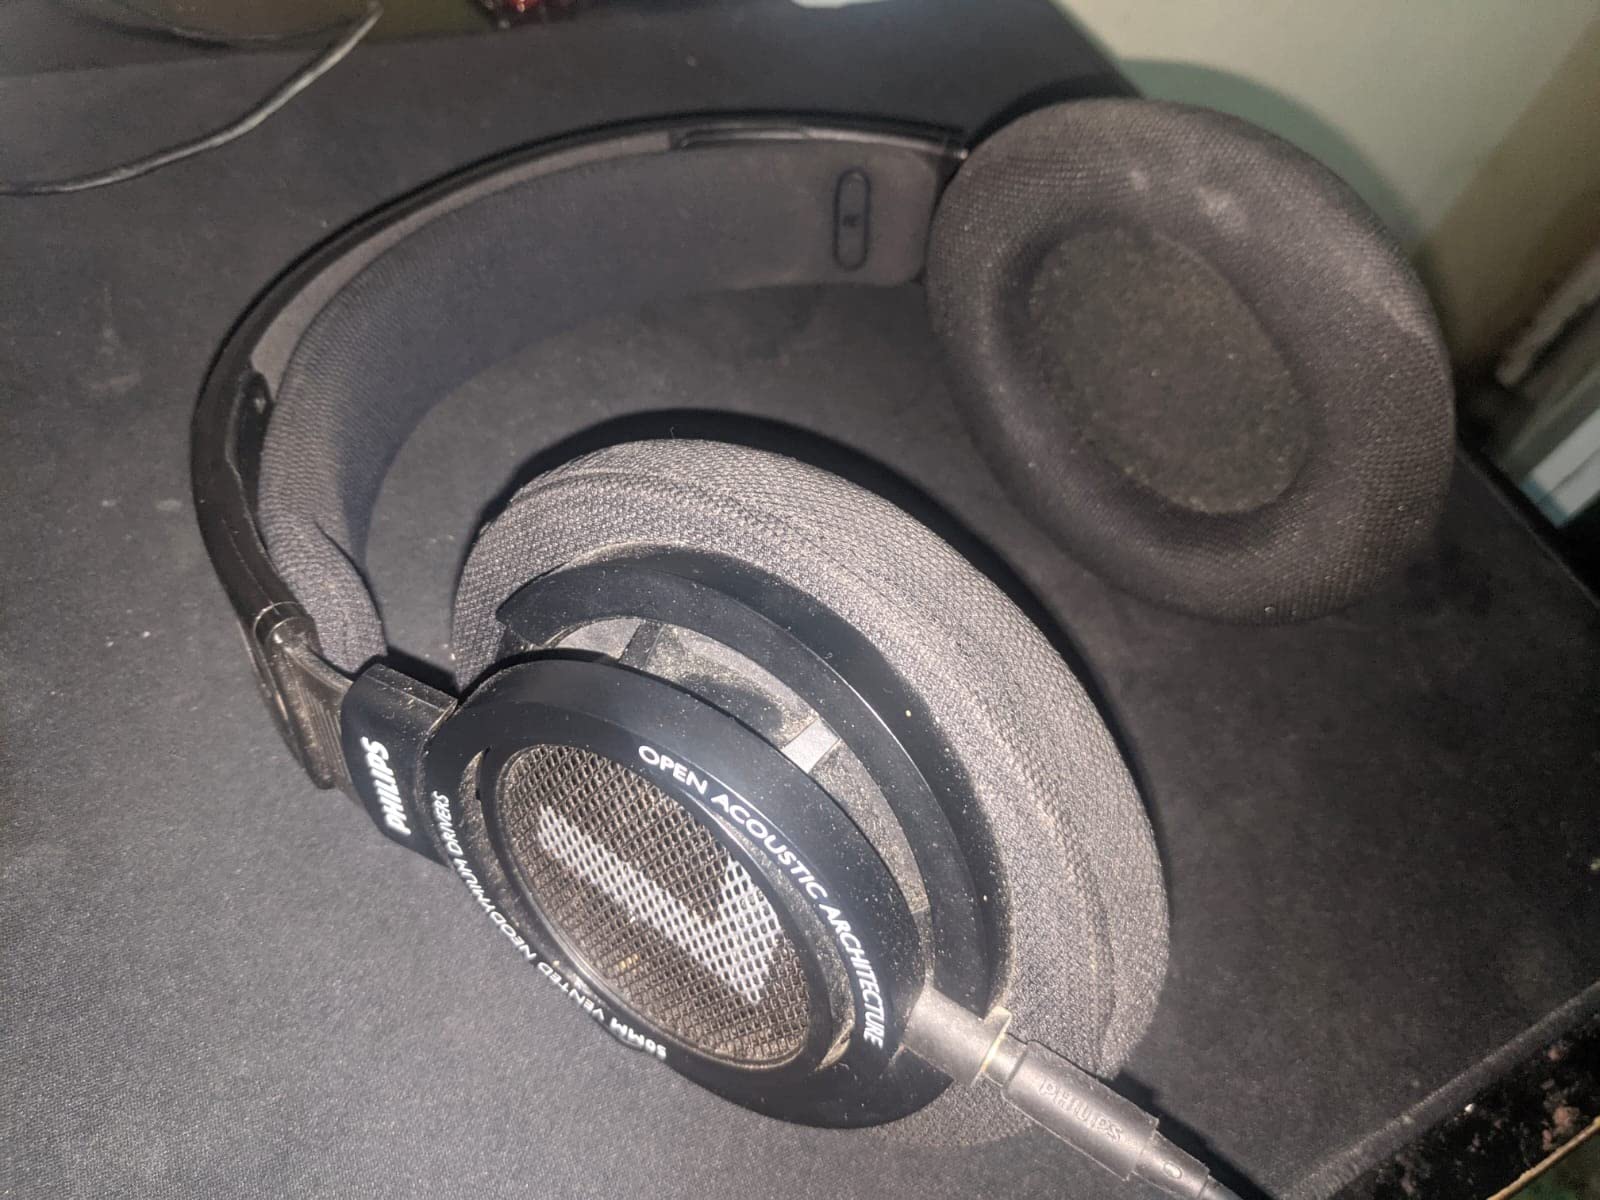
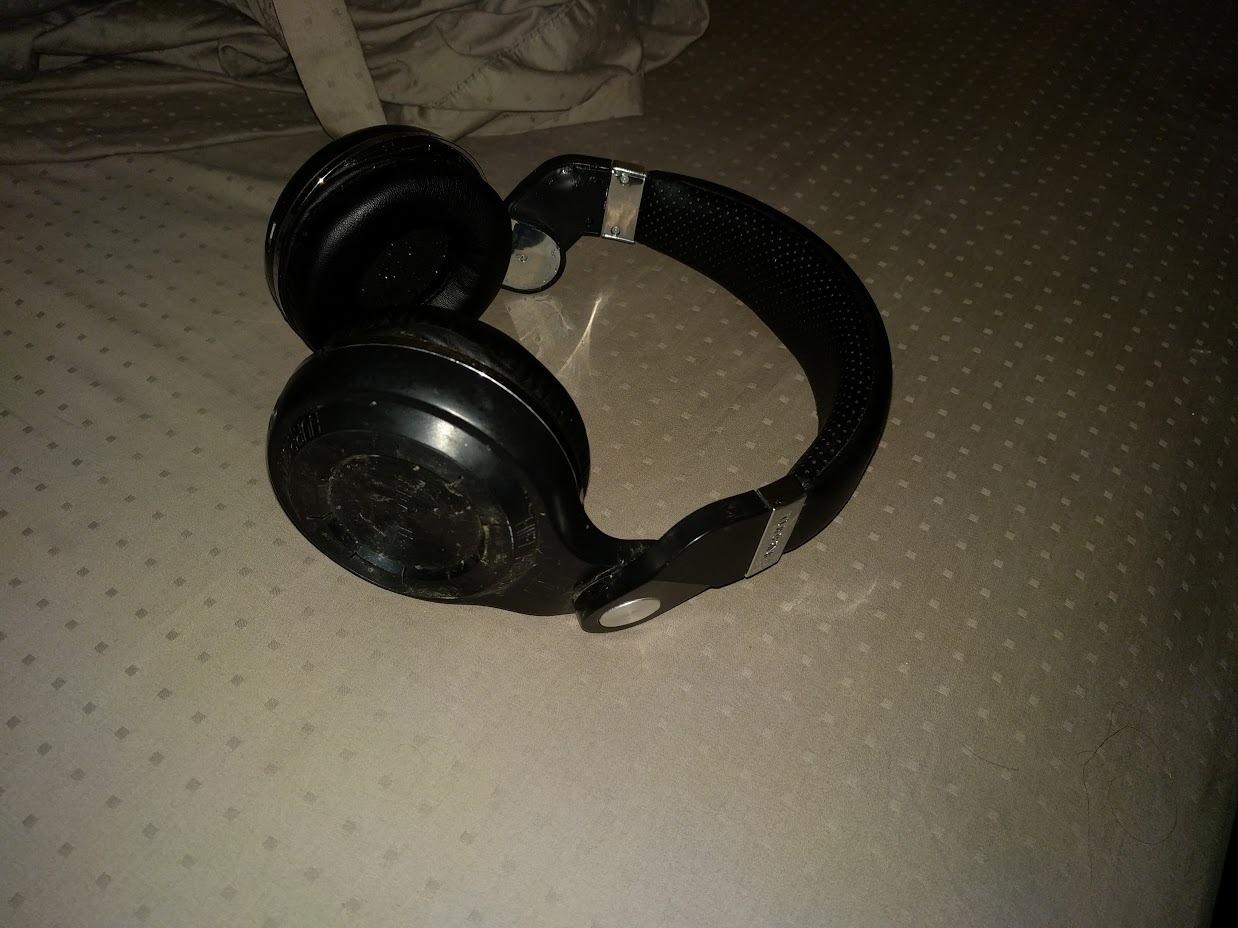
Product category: headphones
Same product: no